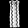
Label: Dress